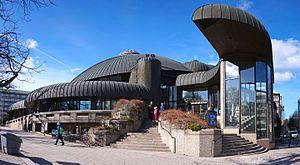
L'architecture de la Finlande a une histoire de plus de 800 ans et, alors que jusqu'à l'époque moderne, l'architecture était fortement influencée par les courants des deux nations voisines de la Finlande, à savoir la Suède et la Russie, dès le début du XIXᵉ siècle, les influences sont venues directement de l'extérieur. Dans un premier temps, lorsque des architectes étrangers itinérants ont commencé à exercer dans le pays, puis lorsque la profession d'architecte finlandais s'y est établie. L'architecture finlandaise a également contribué de manière significative à plusieurs styles internationaux, tels que le Jugendstil, ou Art nouveau, le classicisme nordique et le fonctionnalisme. Plus particulièrement, les travaux de l'architecte moderniste Eliel Saarinen, l'architecte le plus connu du pays, ont eu une influence considérable à l'échelle mondiale. Mais l'architecte moderniste Alvar Aalto, considéré comme l'une des figures majeures de l'histoire mondiale de l'architecture moderne, est encore plus renommé qu'Eliel Saarinen. Dans un article de 1922, intitulé Motifs des âges passés, Aalto discute des influences nationales et internationales en Finlande :
Le musée des Moumines est un musée consacrée aux œuvres concernant les Moumines de Tove Jansson situé dans le quartier de Tulli à Tampere en Finlande.